Hydrocyclone

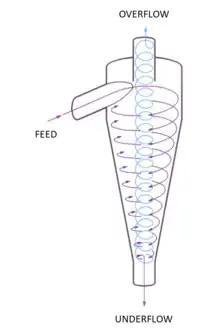

Hydrocyclones are a type of cyclonic separators that separate product phases mainly on basis of differences in gravity with aqueous solutions as the primary feed fluid.